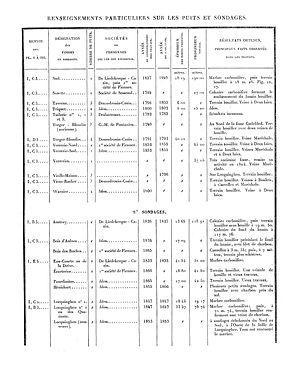
Liste des puits de mine et des sondages. Mines du Boulonnais. Document extrait de Étude des Gîtes Minéraux de la France. Topographie Souterraine du Bassin Houiller du Boulonnais ou Bassin d'Hardinghen, par A. Olry, ingénieur en chef des Mines. Chapitre IX, pages 172 à 189.
Le bassin minier du Boulonnais, aussi appelé bassin minier picard, est un ensemble de charbonnages assez anciens ouverts sur les communes de Hardinghen, Réty, Fiennes, Ferques et Caffiers, entre les villes de Boulogne-sur-Mer et Calais, et exploités entre 1692 et 1950. La houille y a donc été exploitée durant plus de deux siècles.